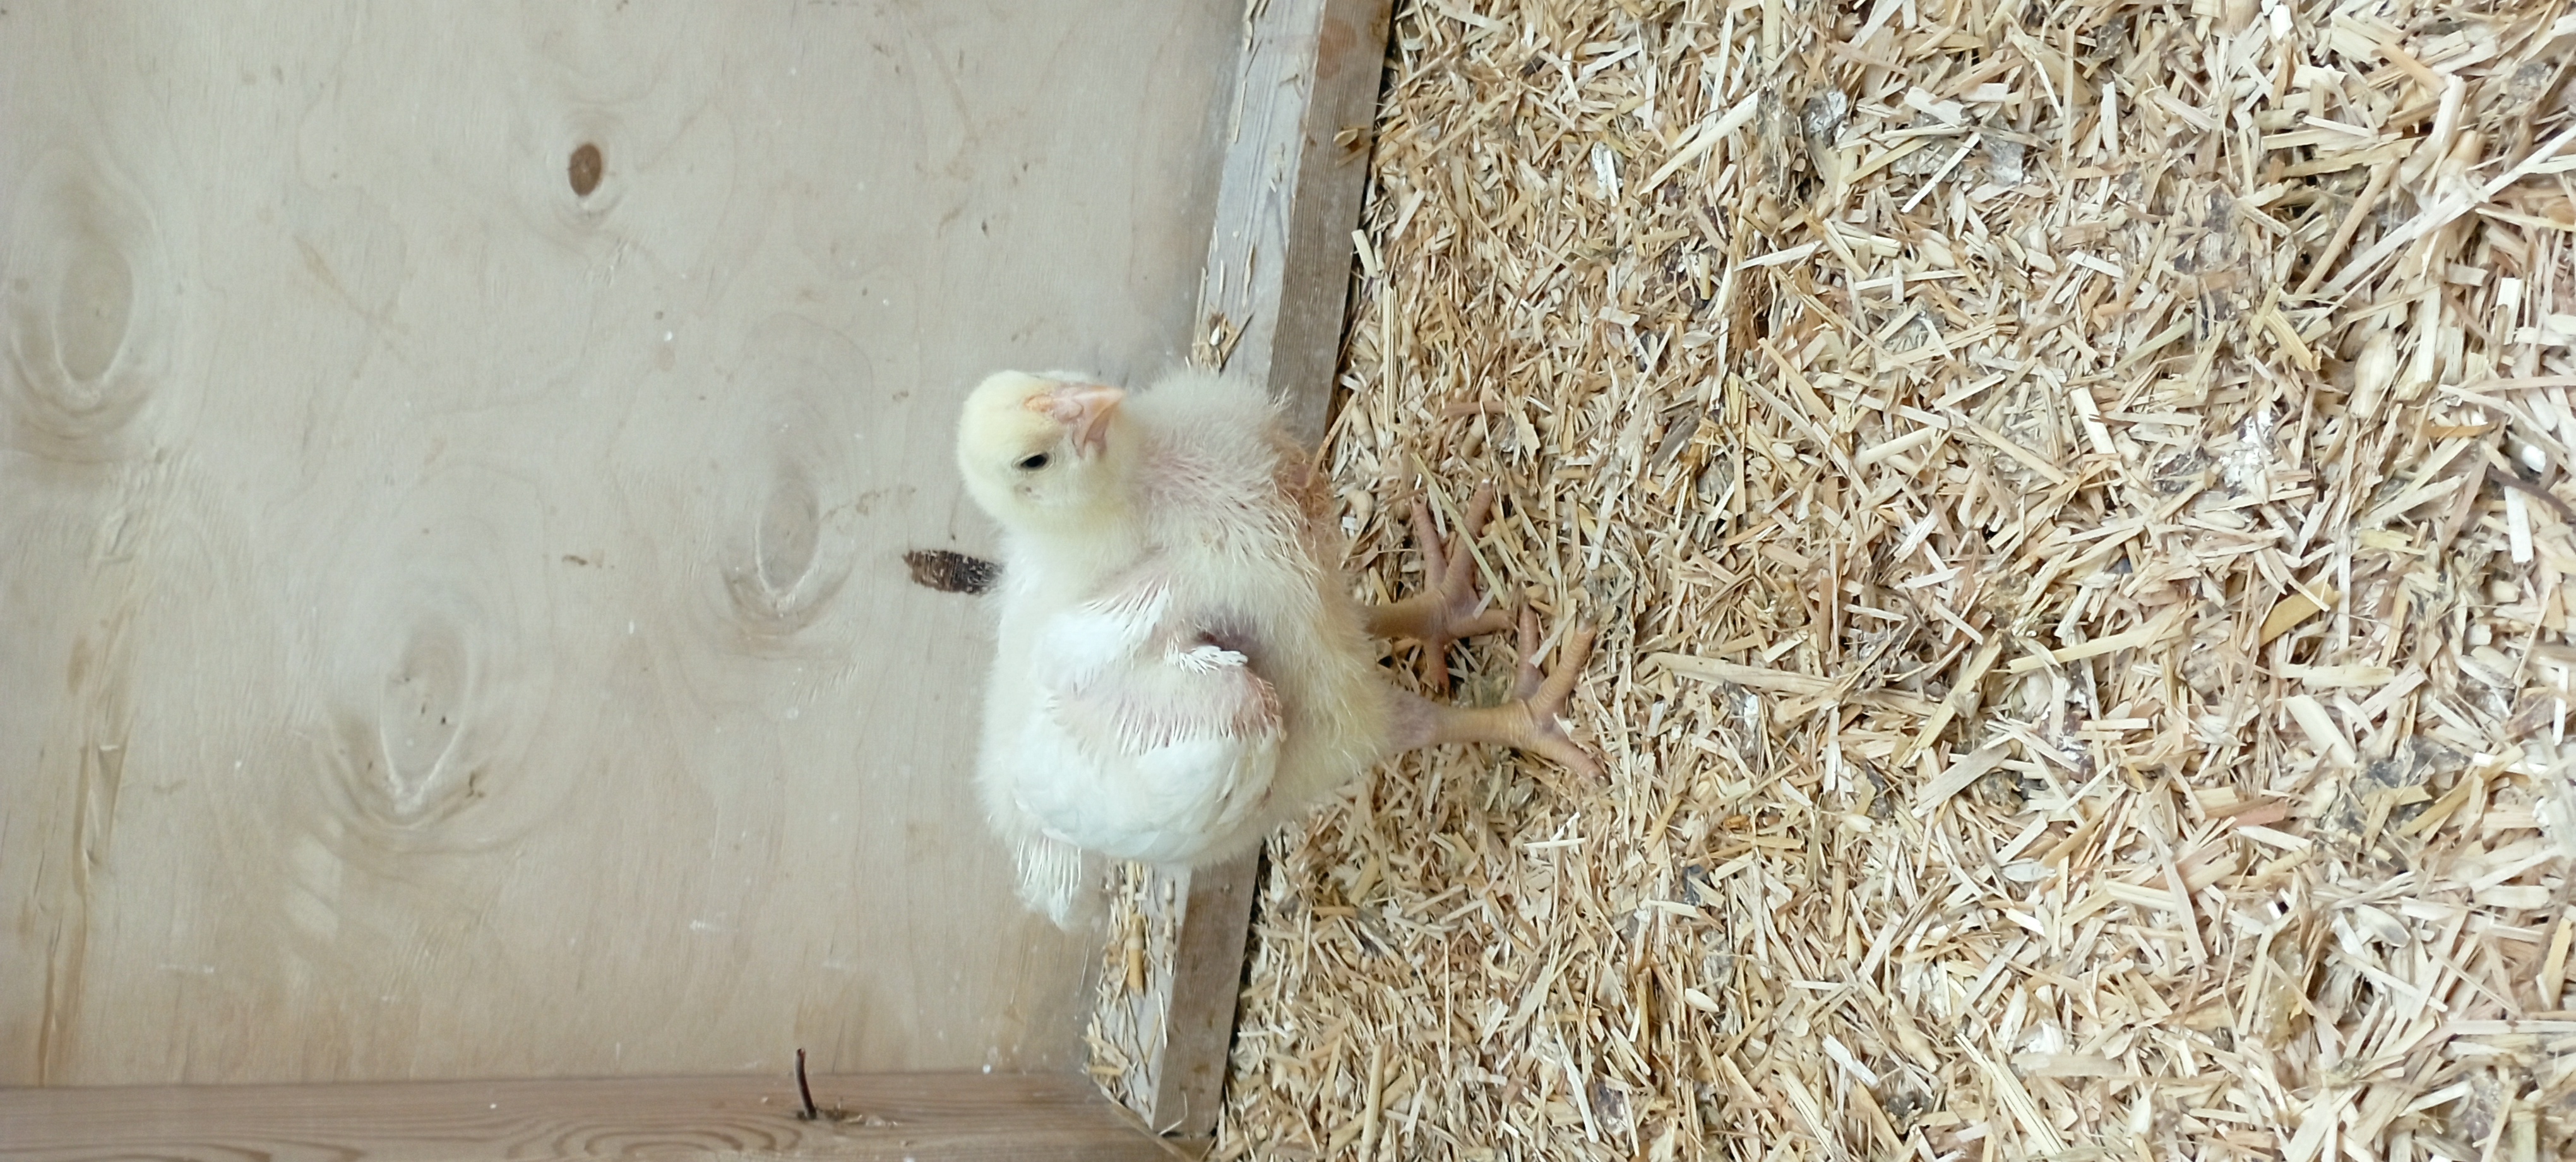
Weight: 403 g